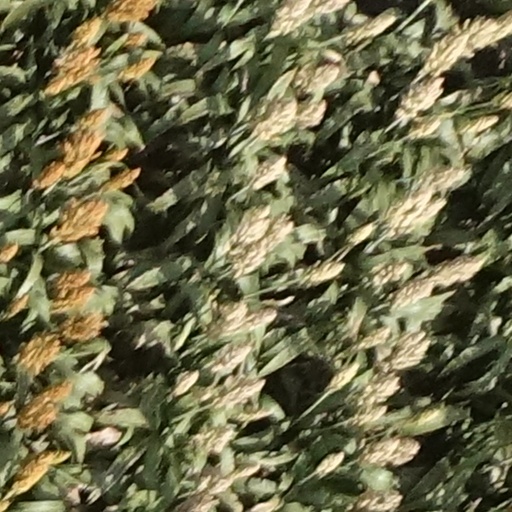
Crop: sorghum